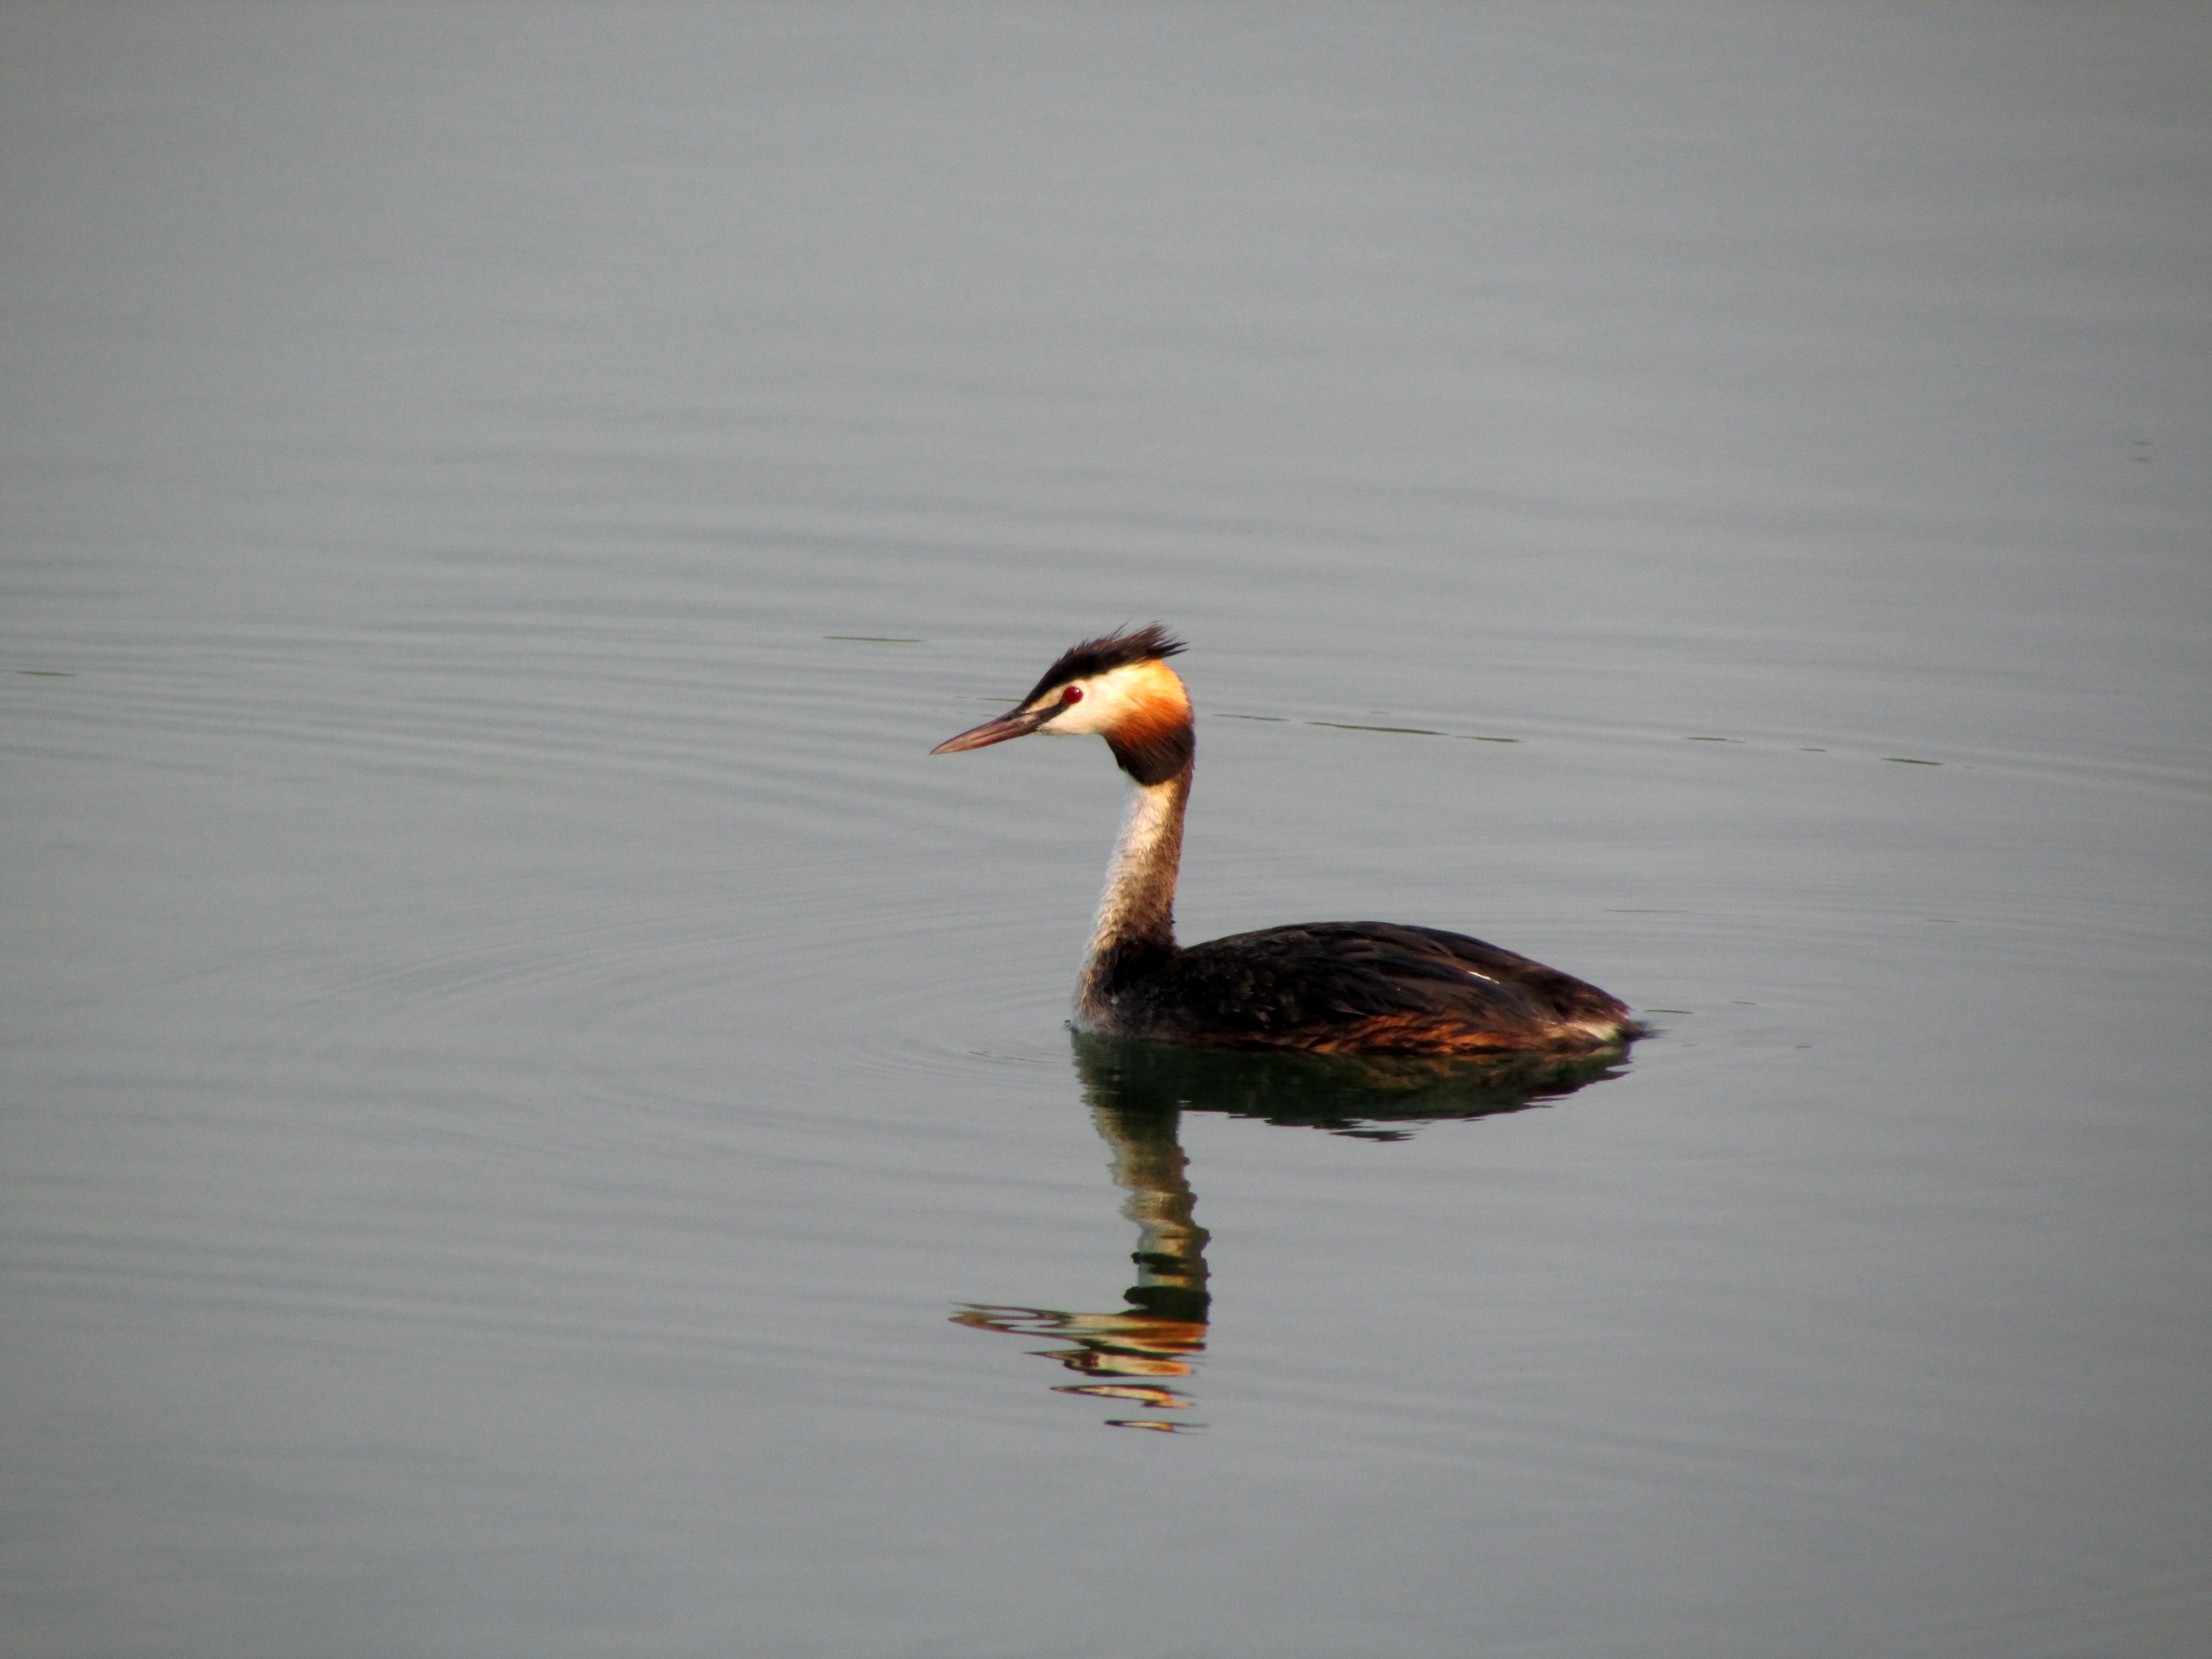
bird, wing, wildlife, reflection, beak, fauna, duck, animals, vertebrate, waterfowl, water bird, great crested grebe, ducks geese and swans, seaduck